Cumbria House

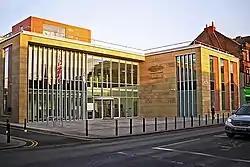
Cumbria House

Cumbria House is a municipal building in the Botchergate area of Carlisle, England. It is used by Cumberland Council.